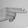
ASL letter: H